Answer in natural language. Considering the relative positions, where is beautiful wall painting with respect to Doorway? Choose between the following options: right or left
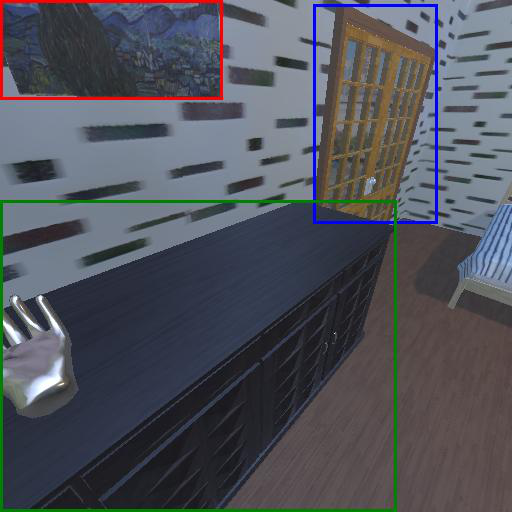
<answer>left</answer>